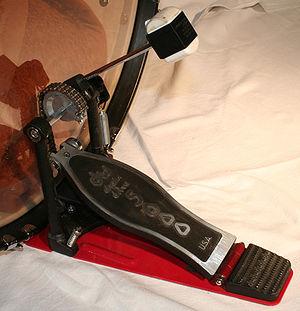
La grosse caisse est un instrument de percussion membranophone de diamètre large. Comme la caisse claire, c'est un des éléments principaux de la batterie. Elle est également utilisée indépendamment dans les fanfares et dans les orchestres classiques et les bagad. Son origine semble remonter aux premiers âges de l'humanité.
Une batterie est un ensemble d'instruments de percussion disposé pour être joué par une seule personne à l'aide de baguettes et de pédales.